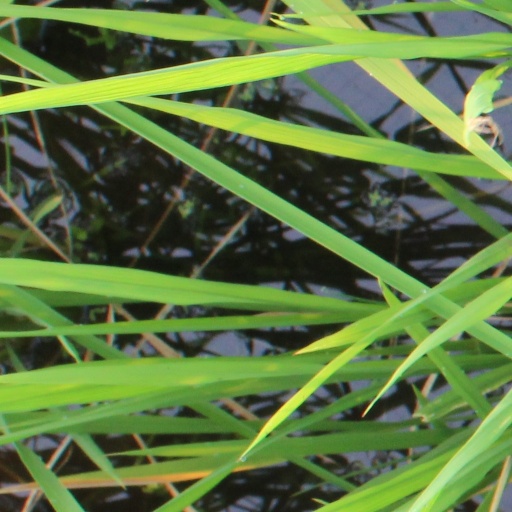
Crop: rice